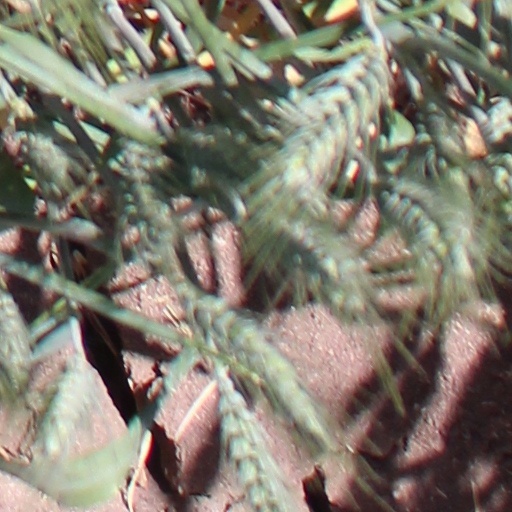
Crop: wheat